2021 Metro Radio Music Awards

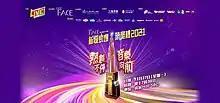

The 2021 Metro Radio Music Awards was held at the Hong Kong Convention and Exhibition Centre on 27 December 2021. It recognized the best Cantopop recordings, compositions, and artistes of the eligibility year.